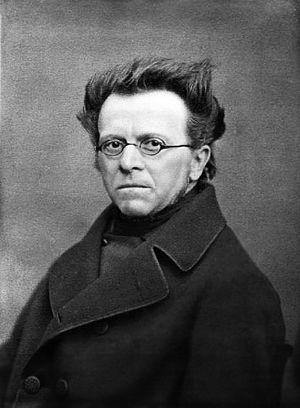
François Laurent (1810-1887)
François Laurent, né le 8 juillet 1810 à Luxembourg, et décédé le 11 février 1887 à Gand, est un juriste et historien belge d'origine luxembourgeoise.